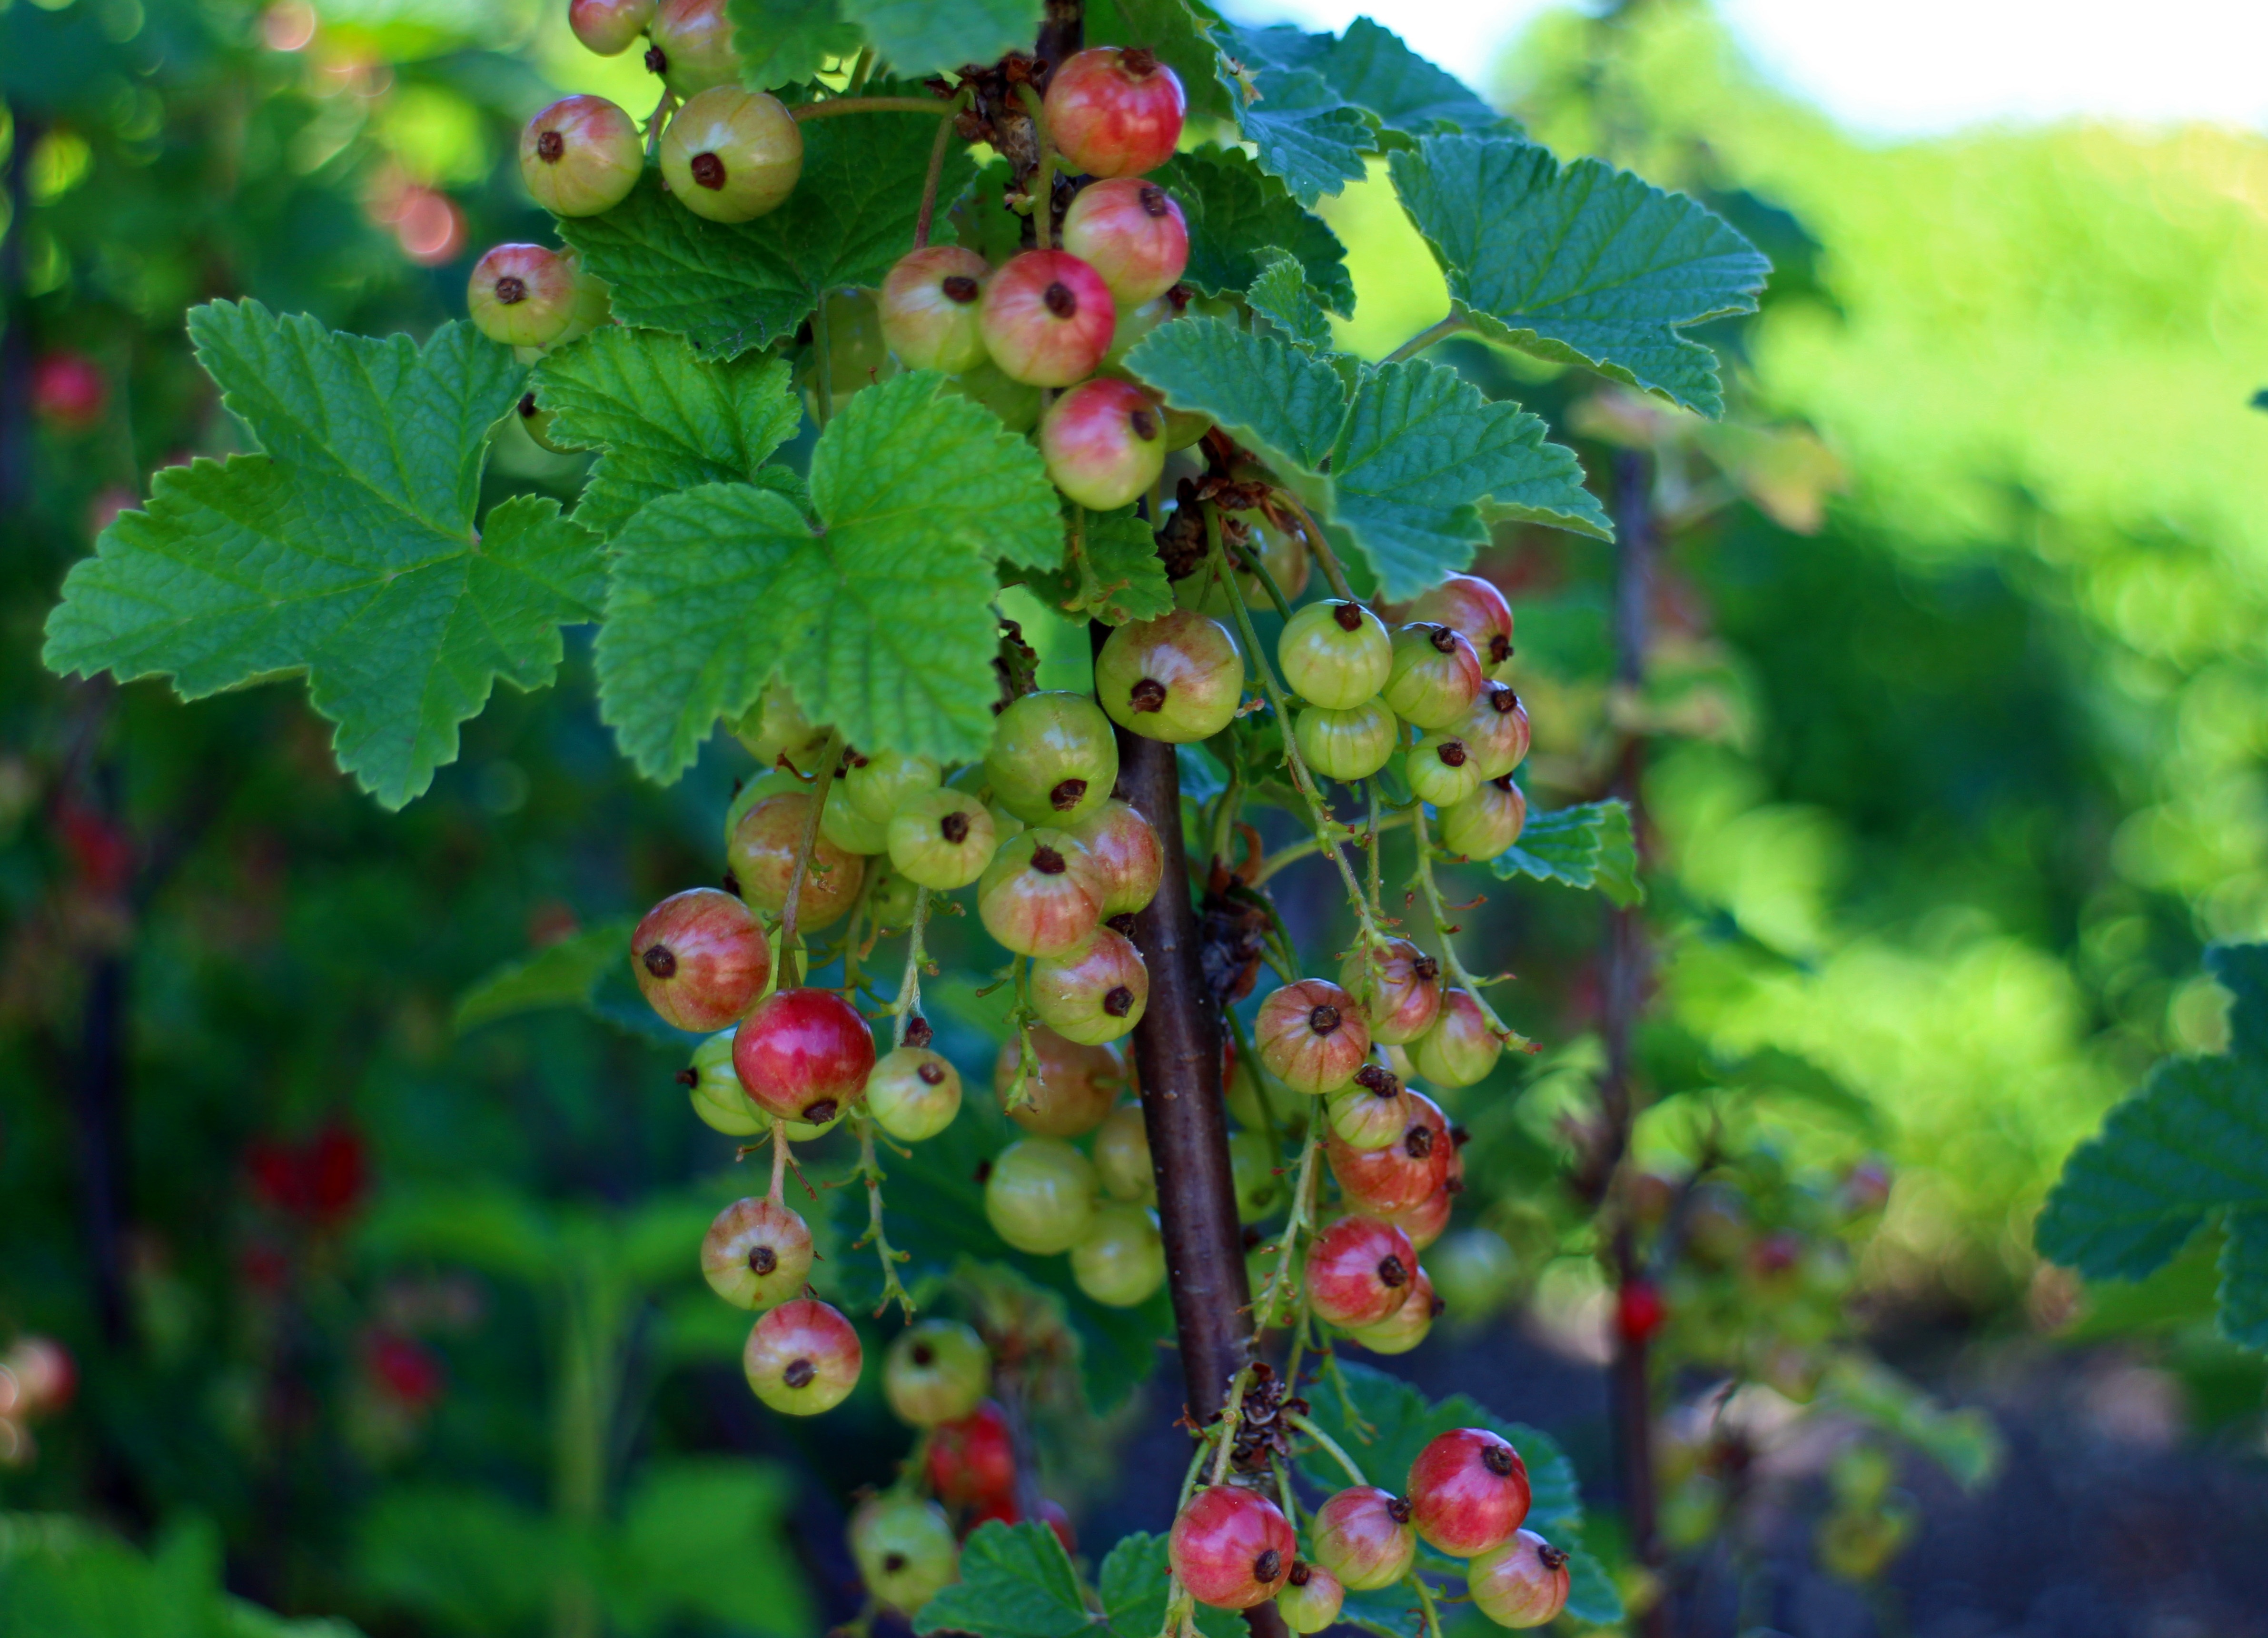
tree, branch, plant, fruit, berry, leaf, flower, bush, food, red, produce, crop, garden, eat, berries, shrub, ornamental shrub, soft fruit, semi mature, flowering plant, rose family, currant, currants, red currant, gooseberry greenhouse, ribes, land plant, chinese hawthorn, wine raspberry, maturation process